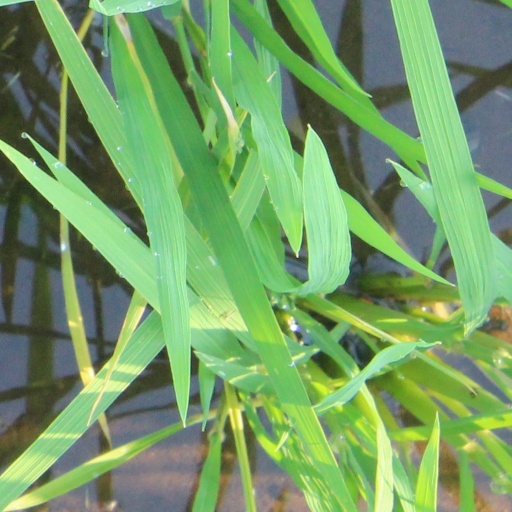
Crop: rice